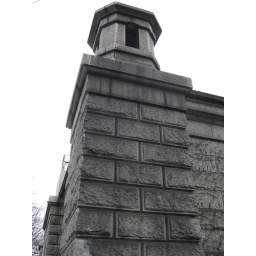
The water control building at the pond in Central Park, New York City.